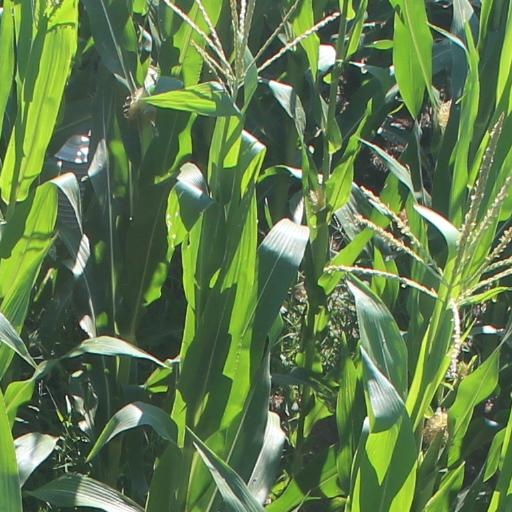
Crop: maize; corn